Paul Hutchison (politician)

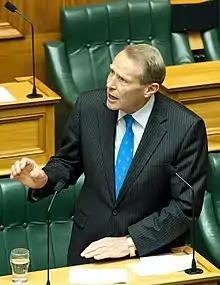
Paul Hutchison in 2013

Charles Paul Telford Hutchison, known as Paul Hutchison (born 1947) is a New Zealand politician, health professional, and current Honorary Consul in New Zealand for Papua New Guinea. He is a member of the National Party, which he represented in the House of Representatives from 1999 to 2014.